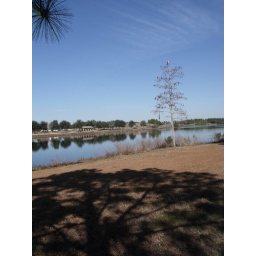
pine tree shadow with osprey in cypress tree